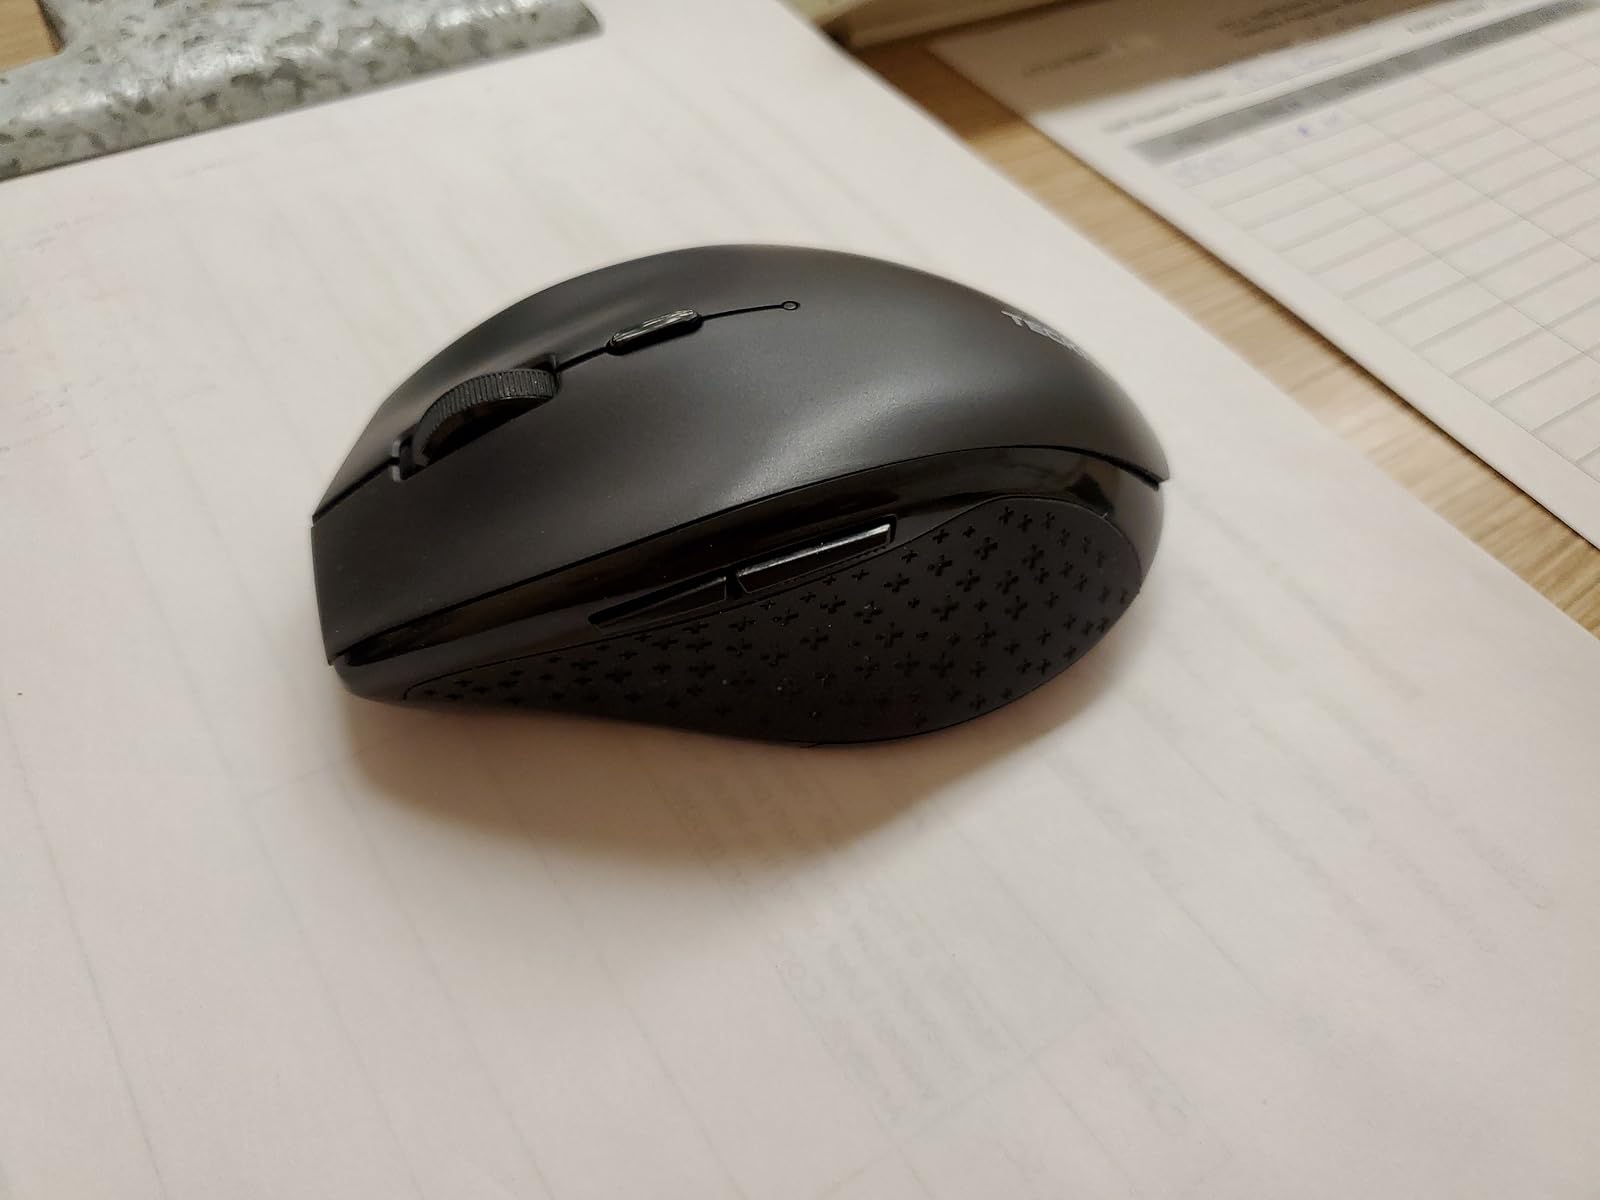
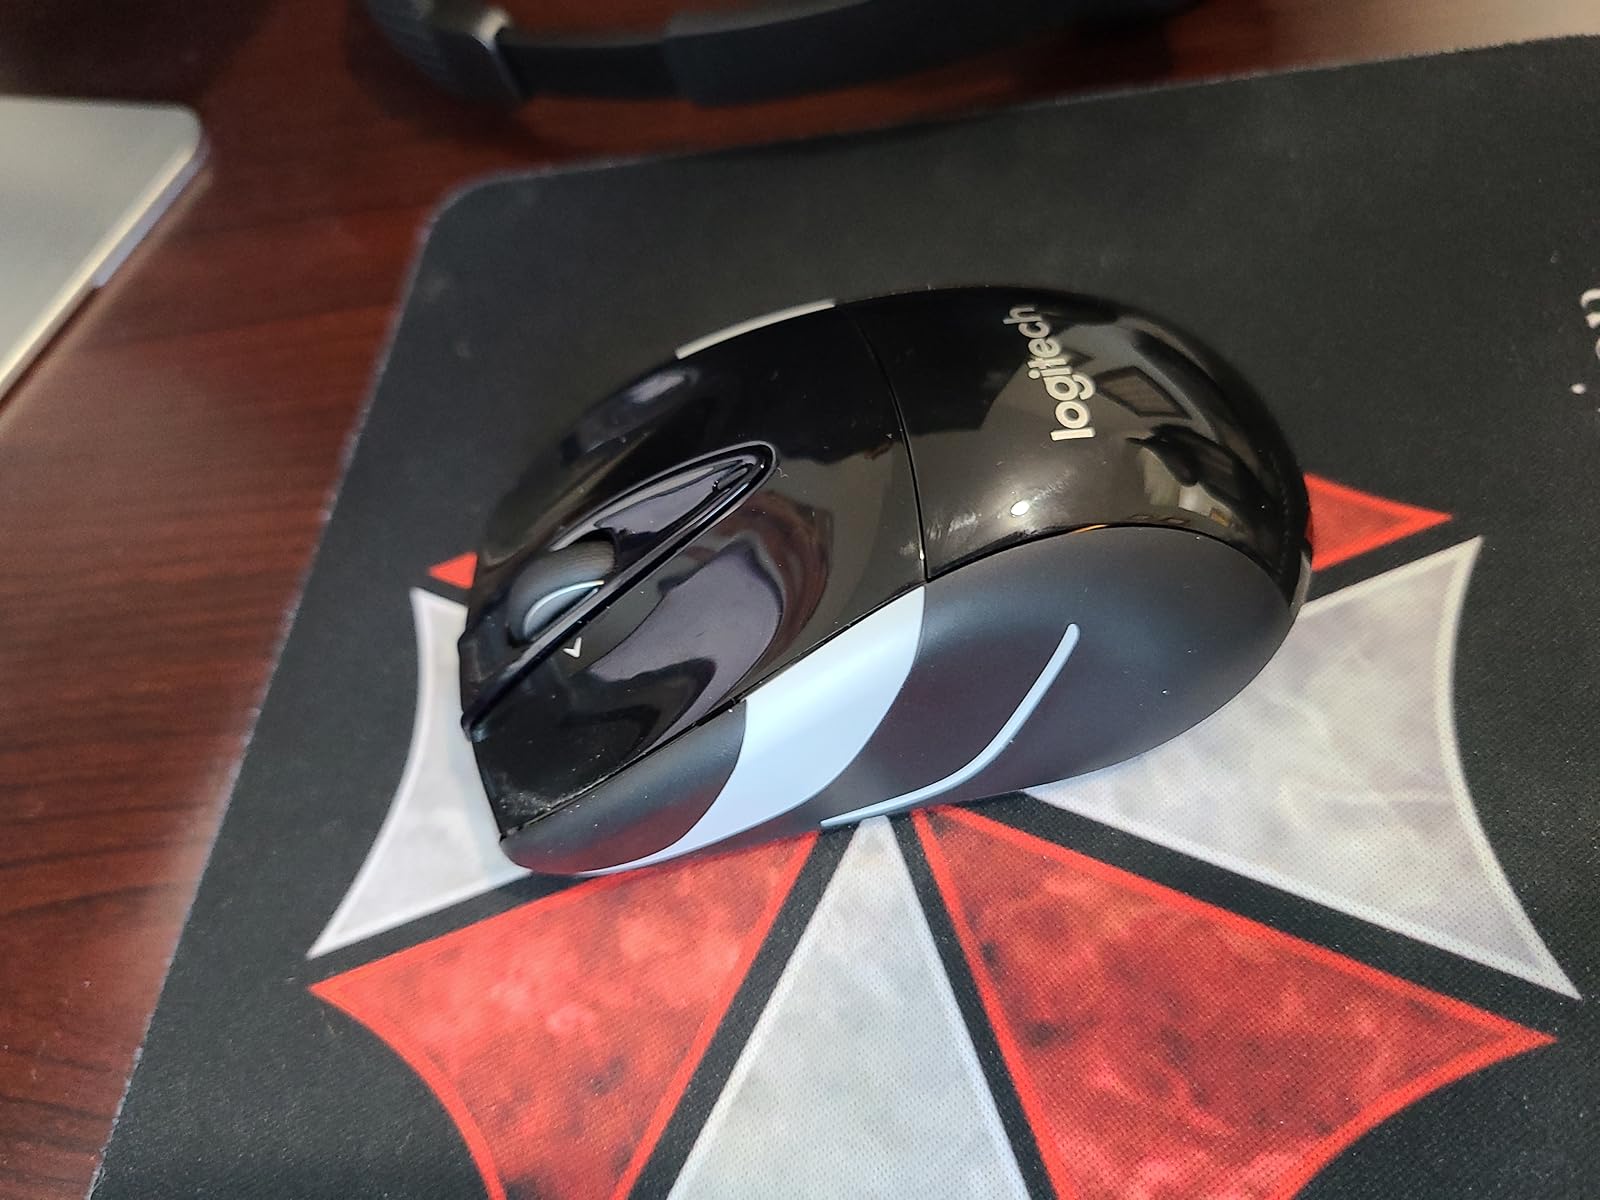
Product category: mouse
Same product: no